Jan George Freezen

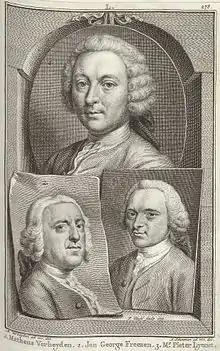
Portrait of Freezen (bottom left) and his fellow painters from The Hague, Mattheus Verheyden (top) and Pierre Lyonnet (bottom right), from Jan van Gool's "Nieuw Schouburg" from 1751

Jan George Freezen or Johann Georg Freesen (born 1701) was a portrait painter born in Palts, near Heidelberg. He first studied under Jan van Nikkelen, and afterwards under Philip van Dyk, with whom he became one of the best scholars, and with whom he stayed seven years at the Hague. He was patronized by the Duke of Hesse, and was appointed as the historical and portrait painter at the court of Cassel. He possessed a great knowledge of paintings, which he acquired in Germany, Italy, France, and in the school of Philip van Dyk — an acquisition which was of the greatest use in the establishment of the Cassel Gallery. He died in Cassel in 1775.